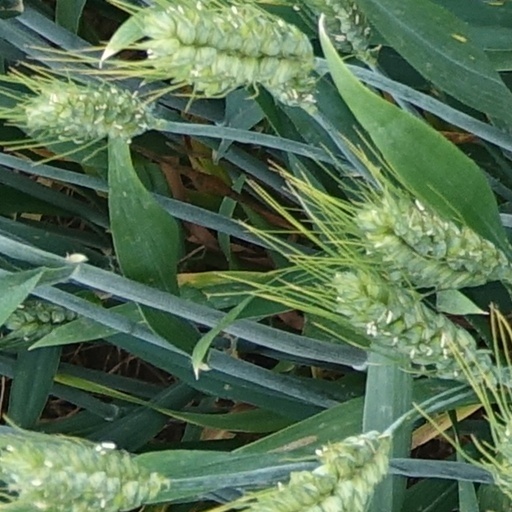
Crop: wheat